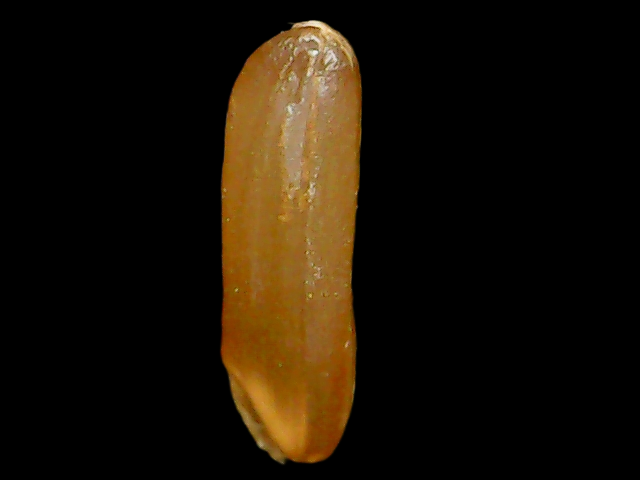
Rice variety: Binadhan20